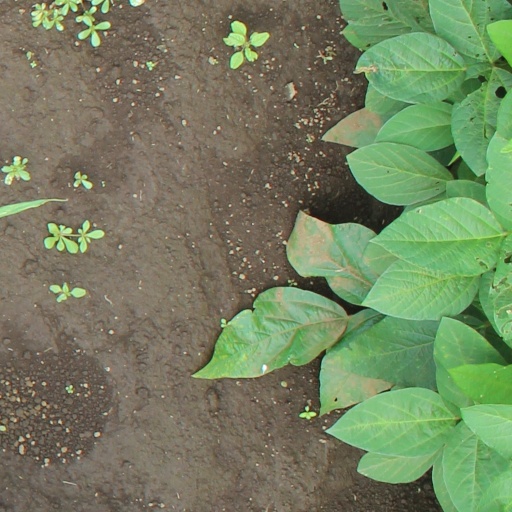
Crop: soybean